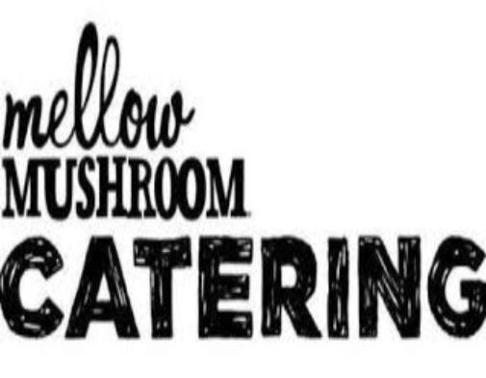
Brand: mellow mushroom
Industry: Food